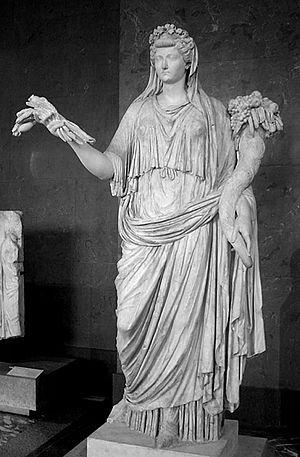
Ops est la déesse romaine de l'Abondance. Son nom grec est Rhéa.
Livie, née en 58 av. J.-C. et décédée en 29 ap. J.-C., fille de Marcus Livius Drusus Claudianus, est la deuxième épouse de l’empereur romain Auguste ainsi que la mère de l'empereur Tibère et de Drusus, tous deux nés d’un premier mariage avec Tiberius Claudius Nero. Son second mariage avec César Octavien, le futur Auguste, consacre l’alliance des Iulii et des Claudii : les cinq premiers empereurs romains sont pour cette raison appelés les Julio-Claudiens.